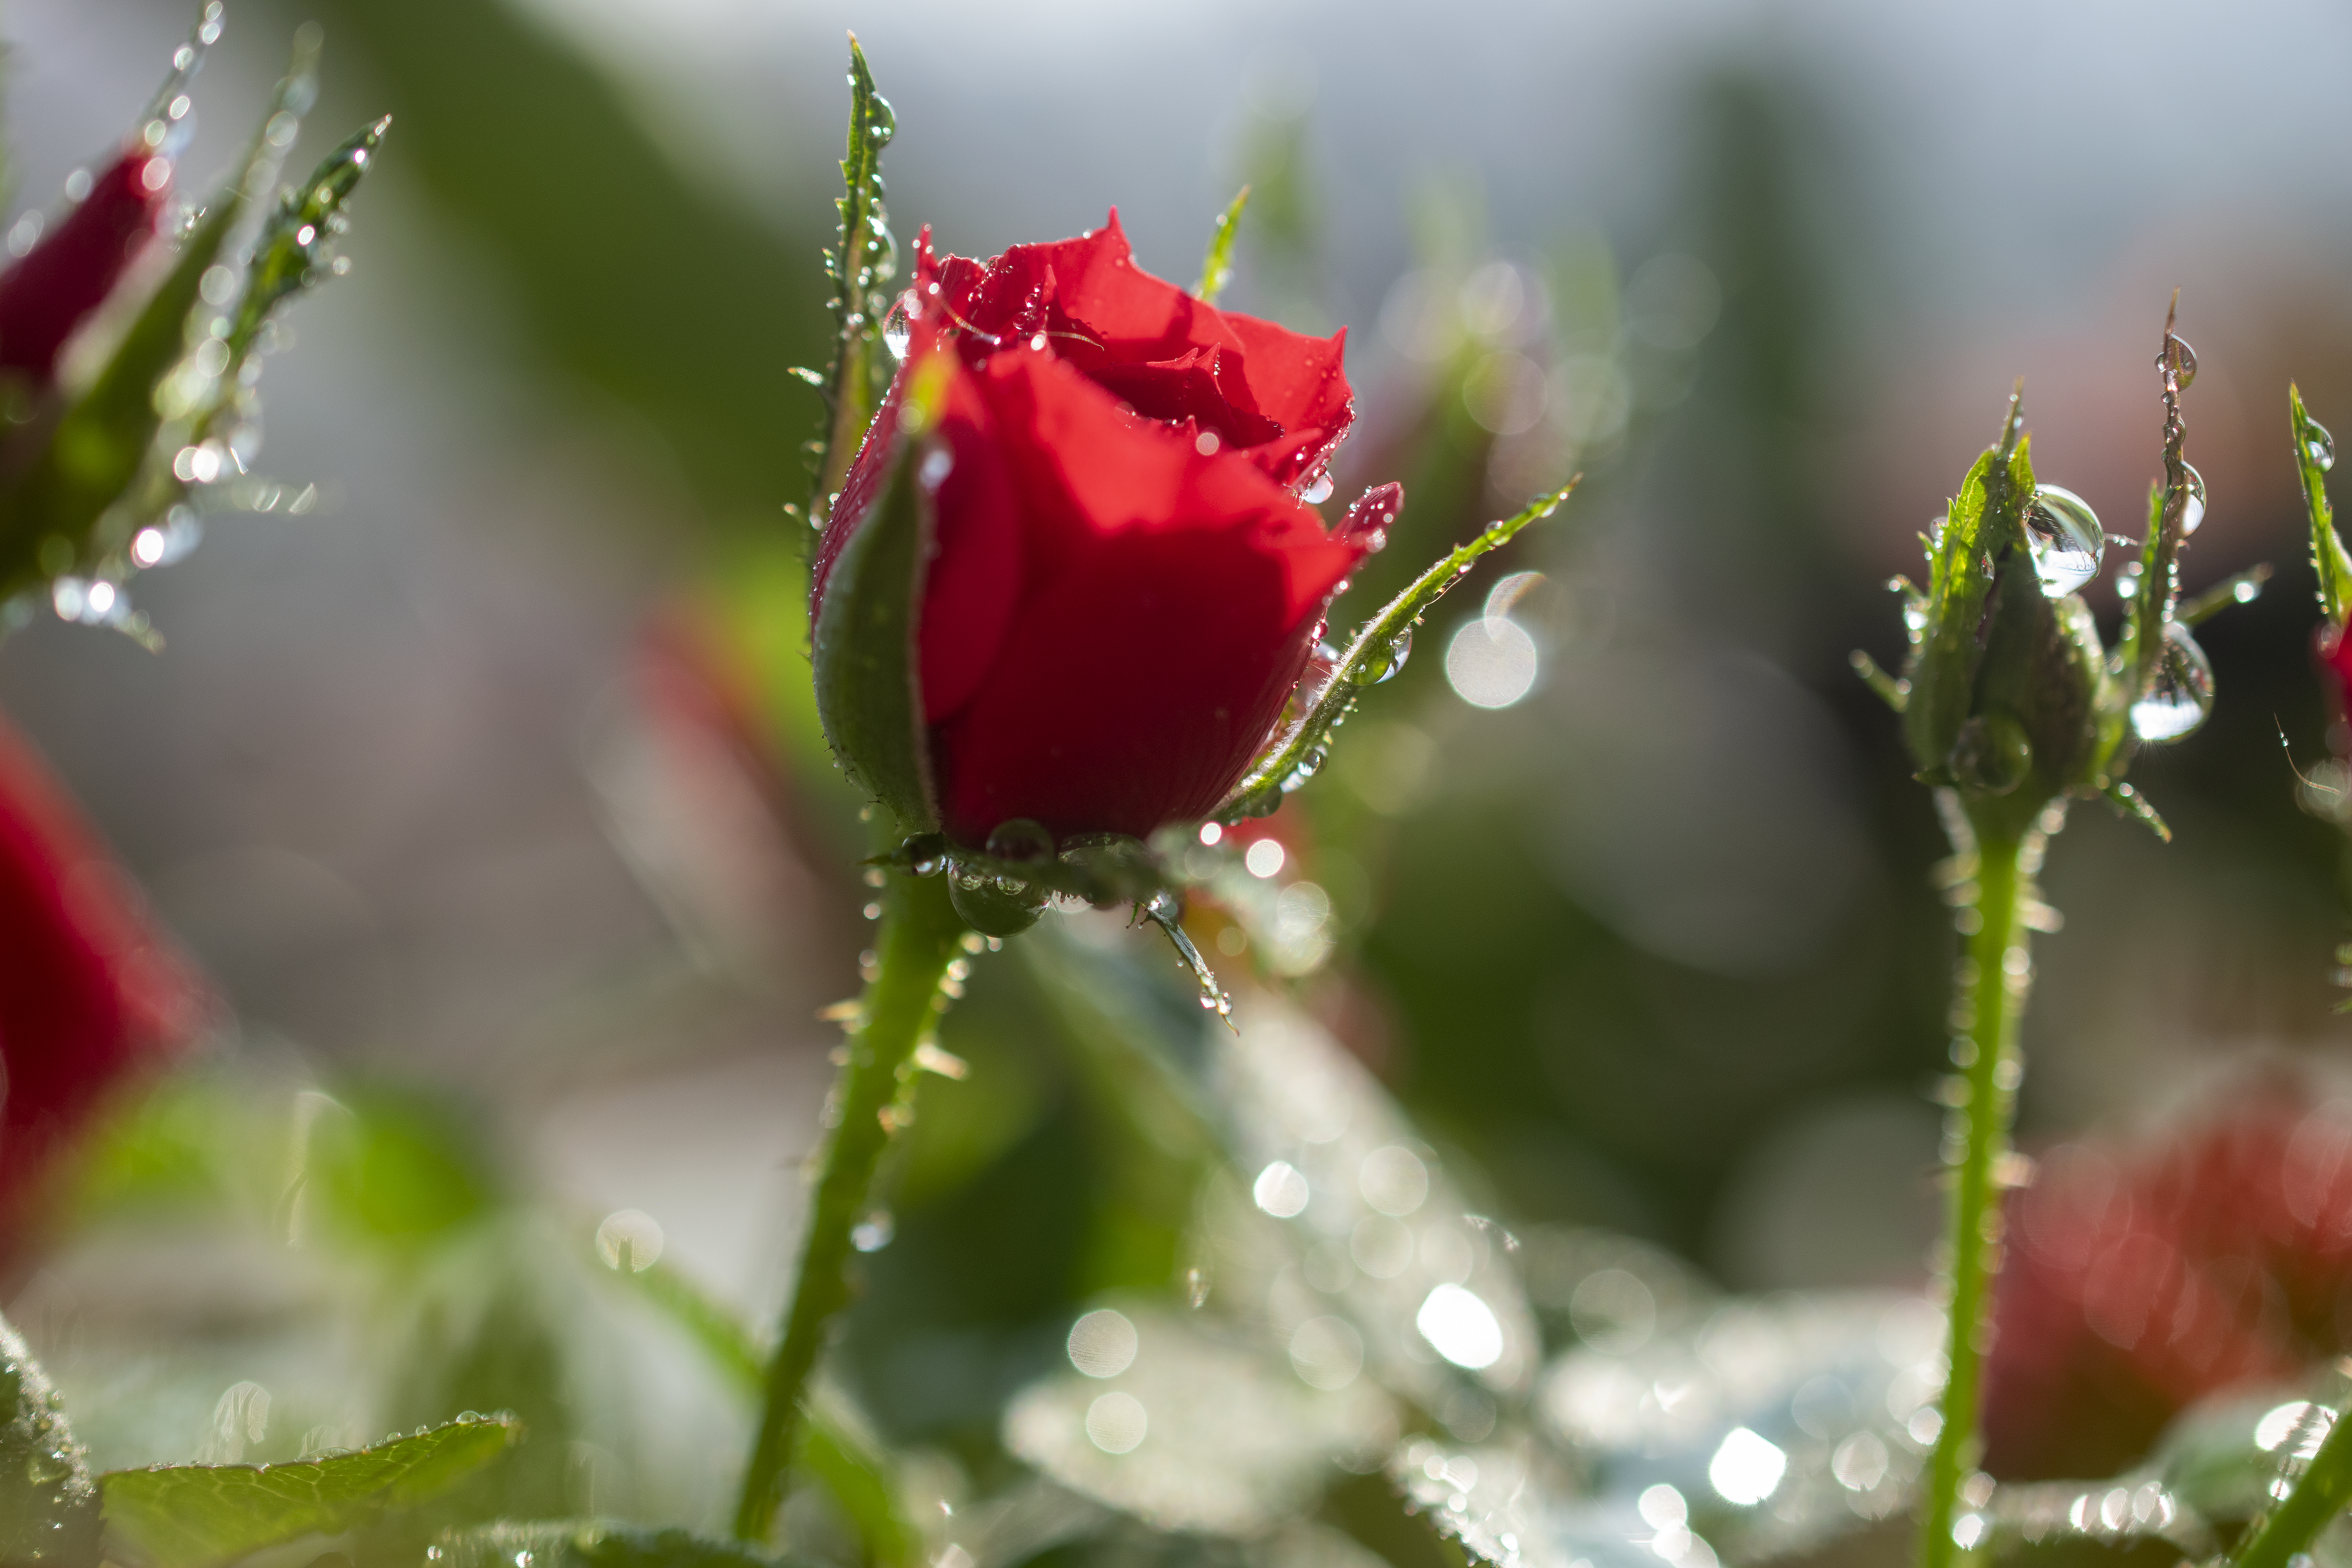
rose, bud, flower, nature, spring, red, water, drop, leaf, green, petal, plant, botany, branch, vegetation, Hybrid tea rose, grass, sky, natural landscape, garden roses, terrestrial plant, moisture, Pedicel, flowering plant, rose order, rose family, floribunda, magenta, close up, annual plant, twig, macro photography, shrub, dew, herbaceous plant, thorns, spines, and prickles, landscape, plant stem, carmine, wildflower, coquelicot, lake, drizzle